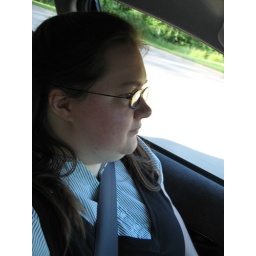
Driving home in my cute new shirt